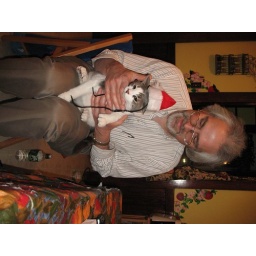
12-09-07 cats in hats and trees 031